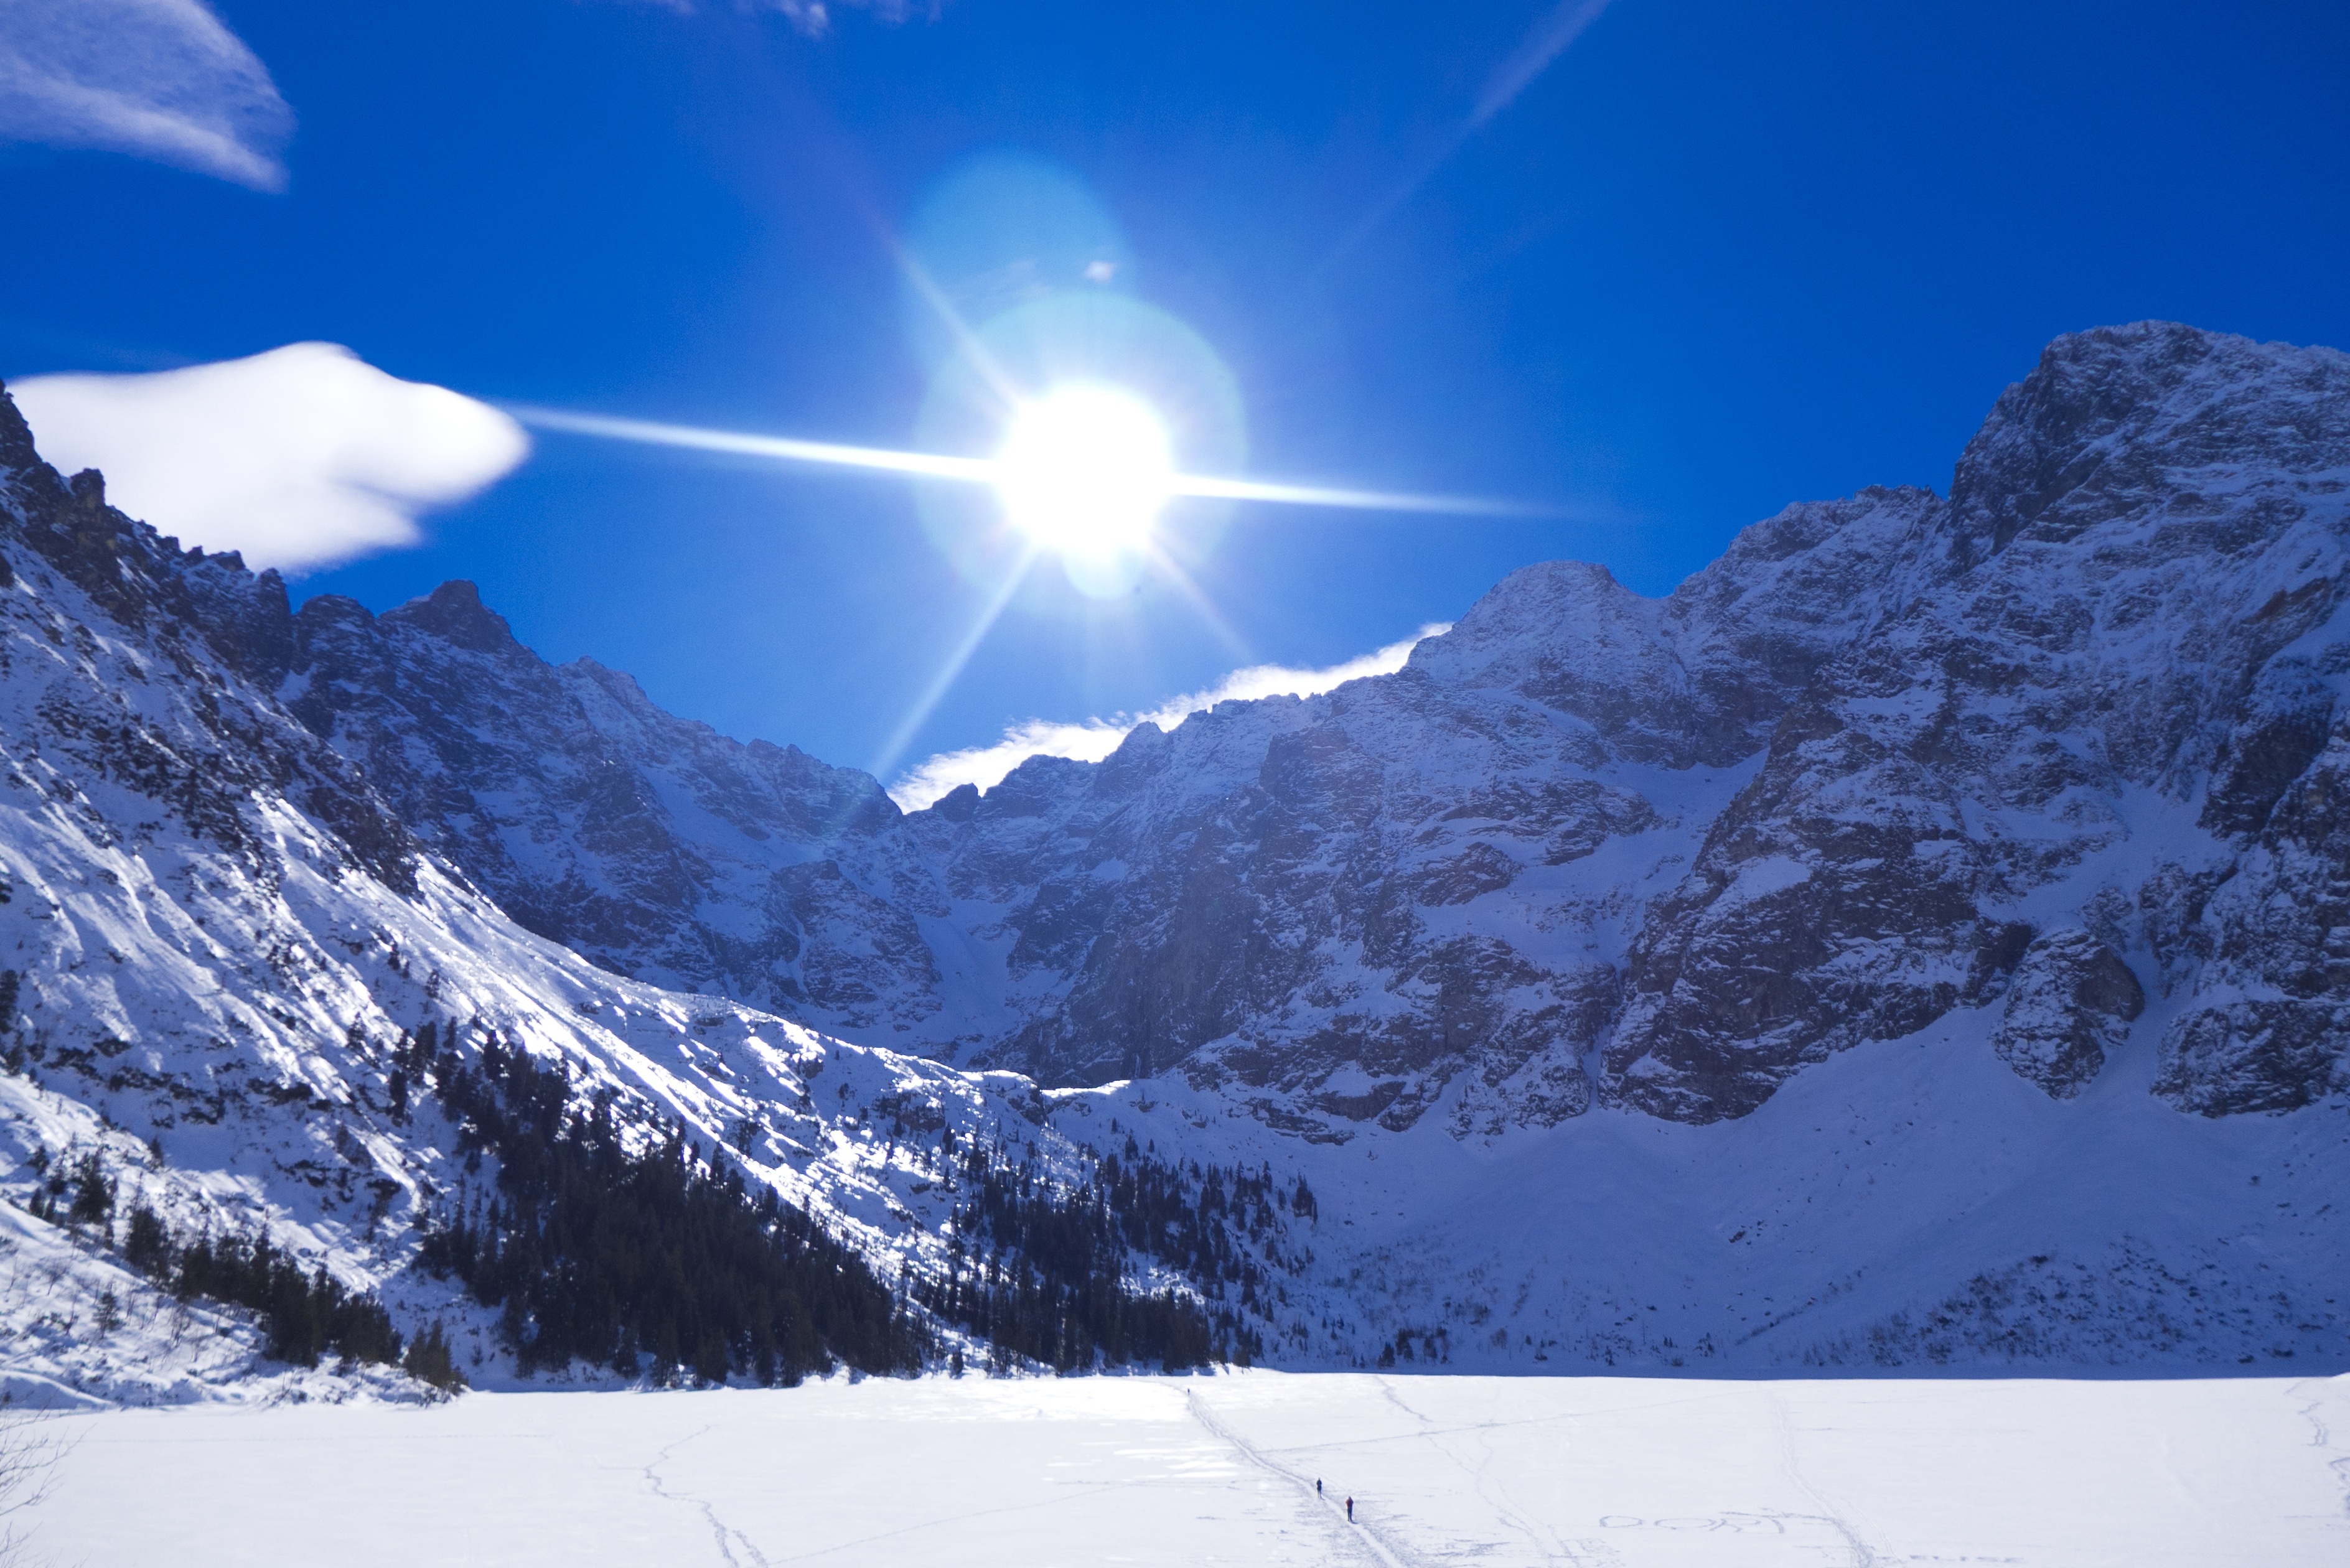
mountain, snow, winter, sky, view, mountain range, weather, skiing, ridge, summit, winter sport, mountains, alps, ski, the sun, piste, tatry, winter in the mountains, landform, ski touring, morskie oko, ski mountaineering, ski equipment, mountainous landforms, geological phenomenon